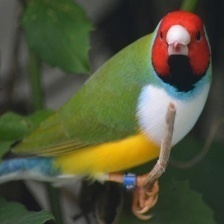
Species: GOULDIAN FINCH
Scientific name: ERYTHRURA GOULDIAE
ImageNet parent category: house_finch